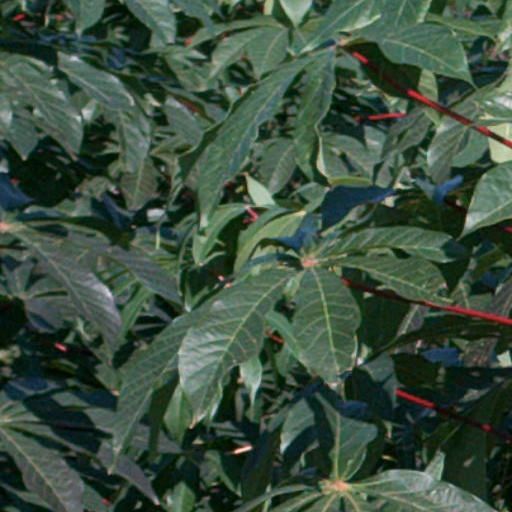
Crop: cassava